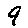
Label: 9